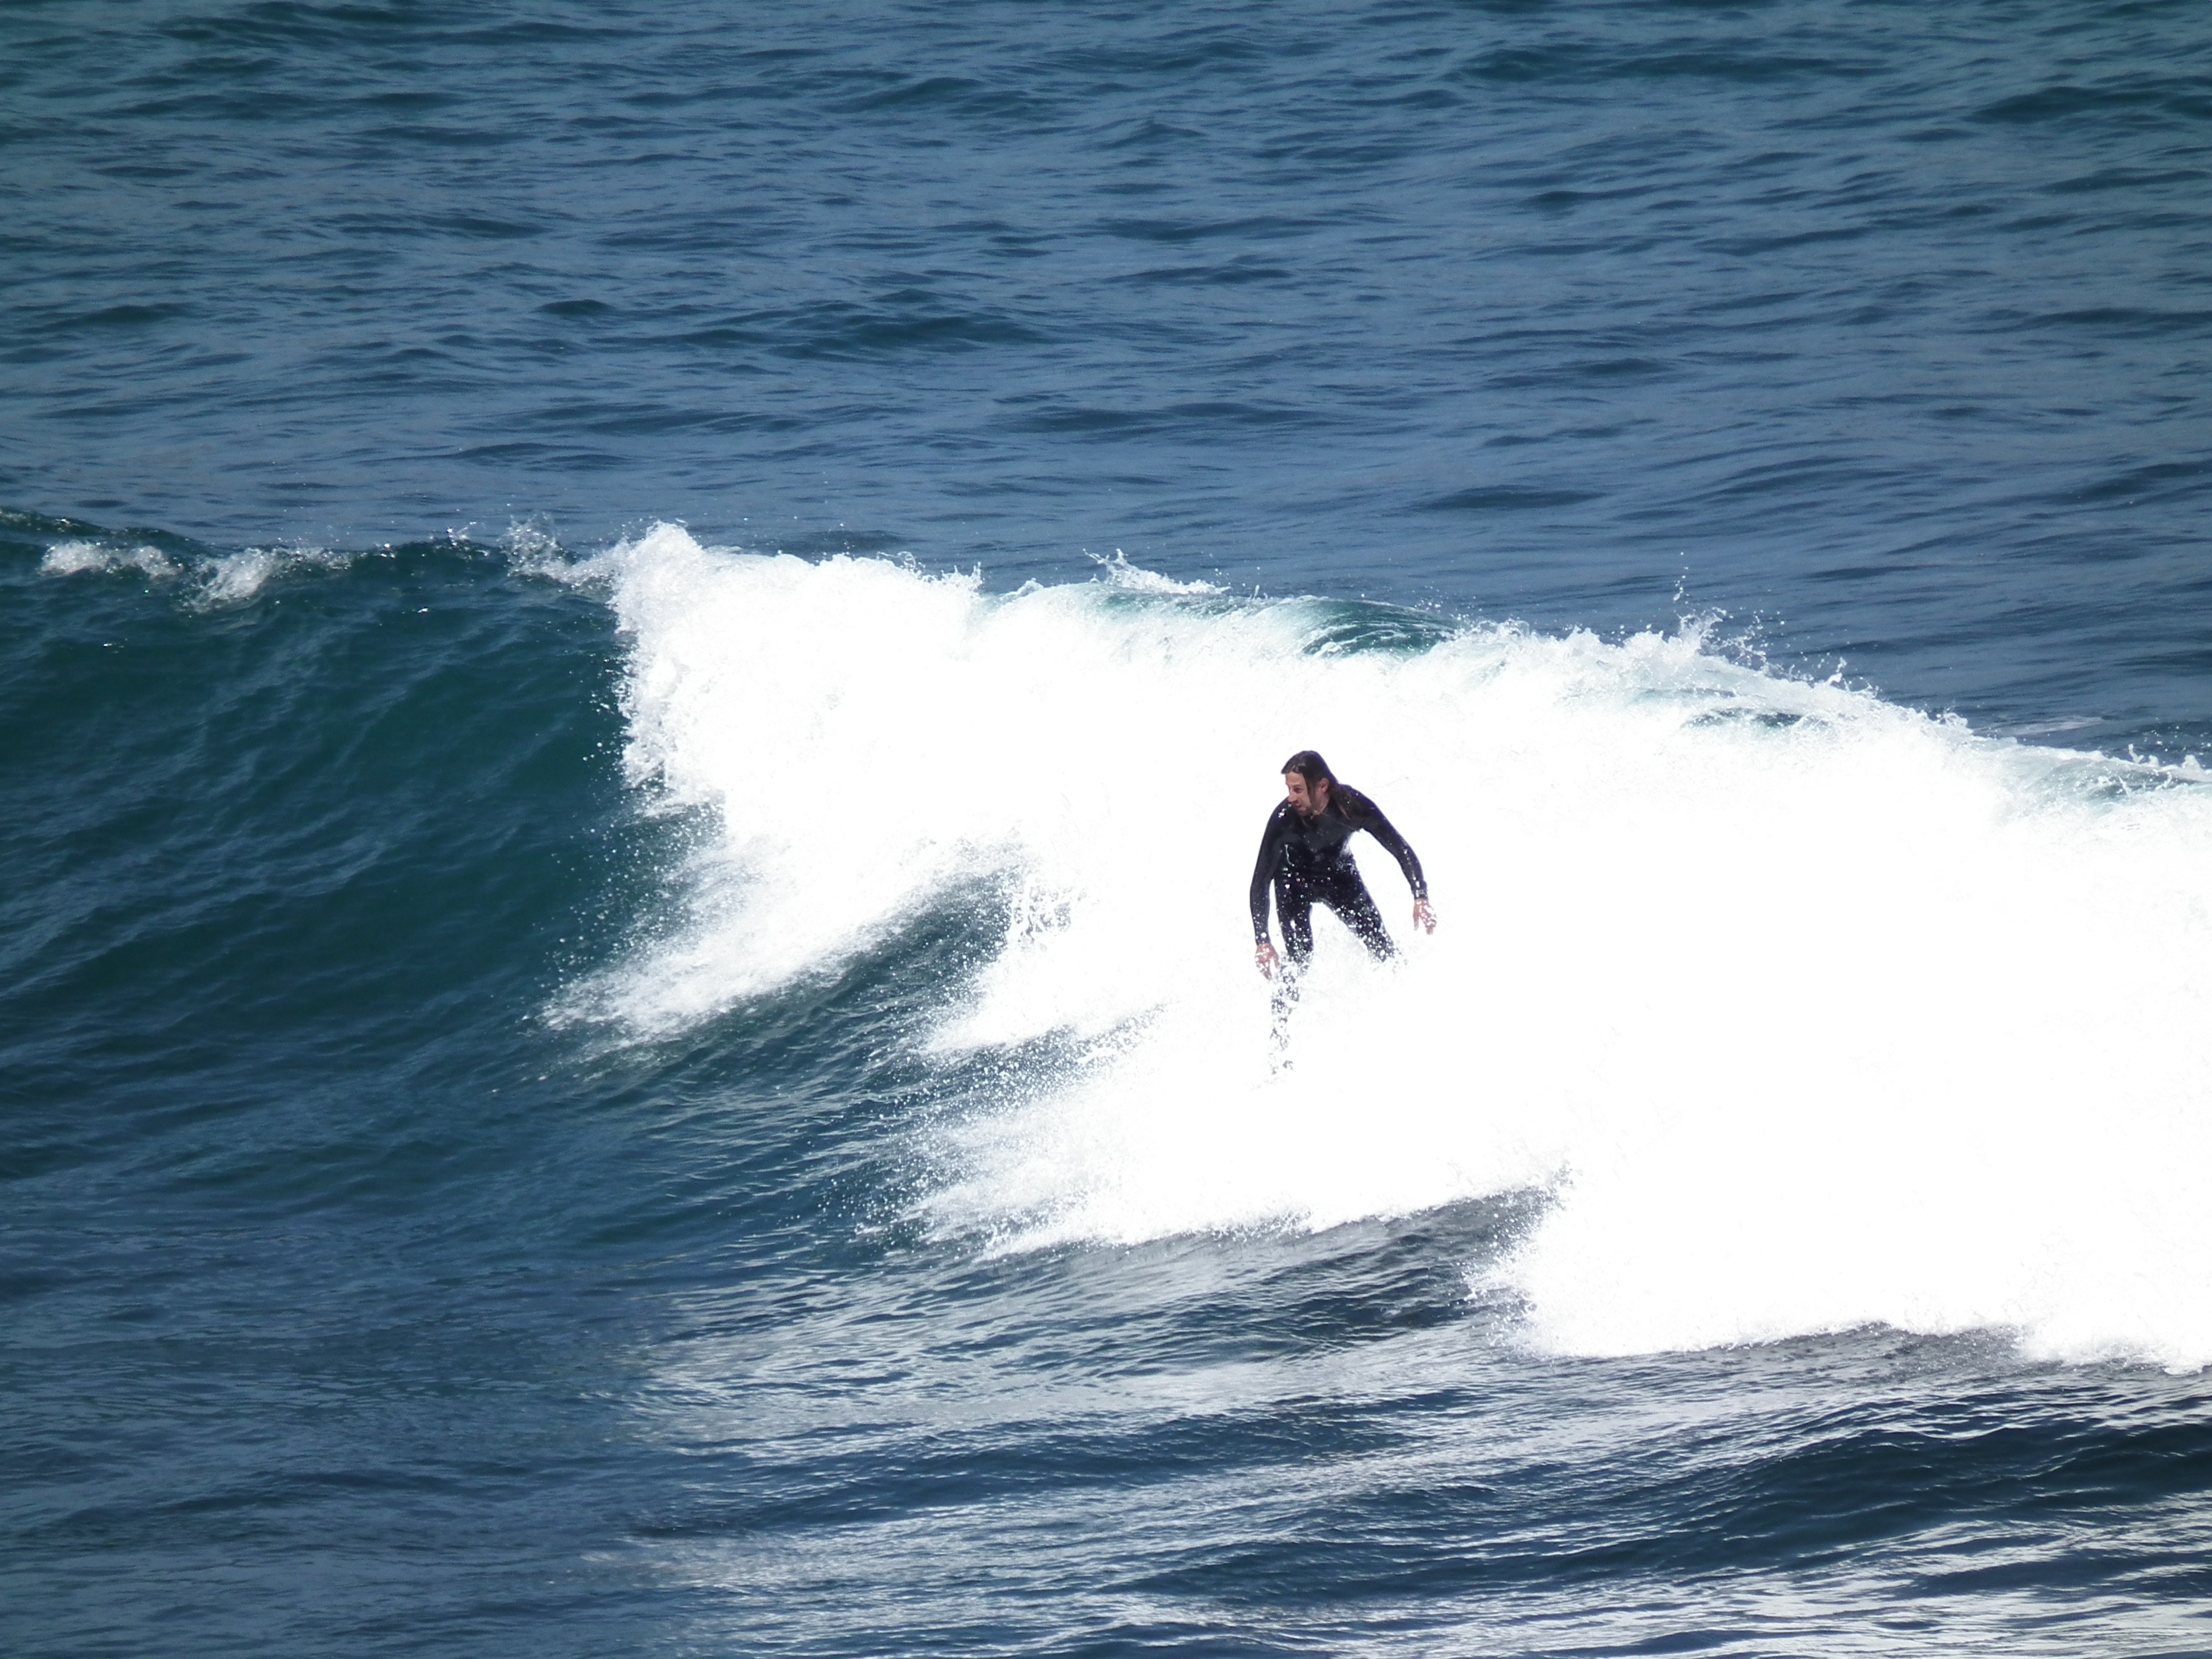
man, sea, water, ocean, person, sport, wave, summer, surfer, surfing, surfboard, extreme sport, sports, active, water sport, wind wave, boardsport, surfing equipment and supplies, surface water sports, individual sports